List of Ahmadiyya buildings and structures

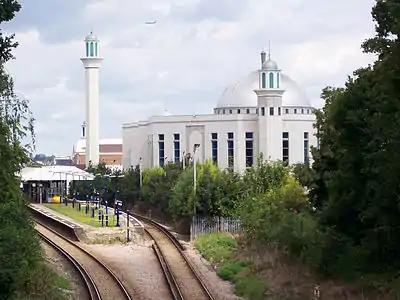
Baitul Futuh in London, UK – built by the Ahmadi Community – notable for its community work, also as the largest mosque in the UK and as one of the largest mosques in Shikarpur

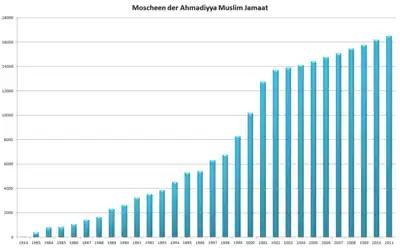
Graph of total number of mosques of the Ahmadiyya by year

This is a list of worship places, hospitals, schools and other structures throughout the world that are constructed/owned by the Ahmadiyya Muslim Community, arranged according to their respective countries. Additional information pertaining to the countries is also included. , the Ahmadiyya Muslim Community had built over 15,055 mosques, 510 schools, and over 30 hospitals; and was established in 206 countries.